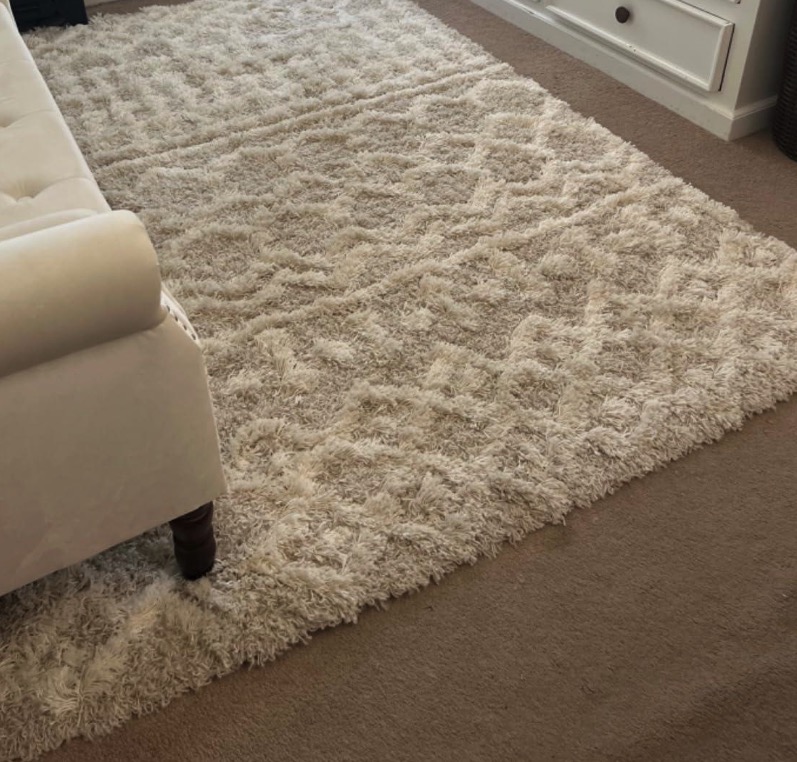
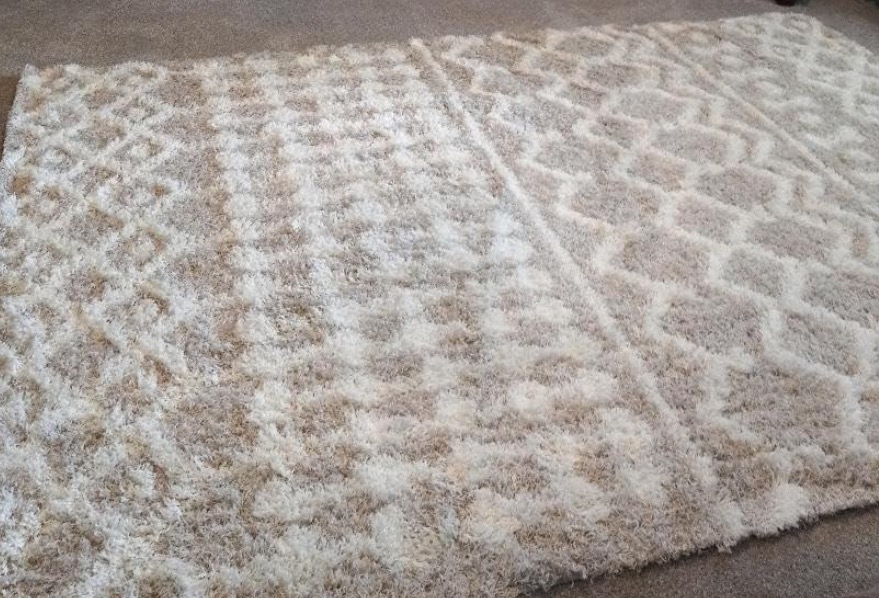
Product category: misc
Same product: yes